Names of the Irish state

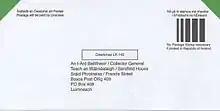
An envelope from the Office of the Revenue Commissioners, stating "No Postage Stamp necessary if posted in Republic of Ireland".

Since 1949, the Republic of Ireland Act 1948 has provided that the "Republic of Ireland" (or "Poblacht na hÉireann" in Irish) is the official "description" for the state. However, "Ireland" remains the constitutional "name" of the state.